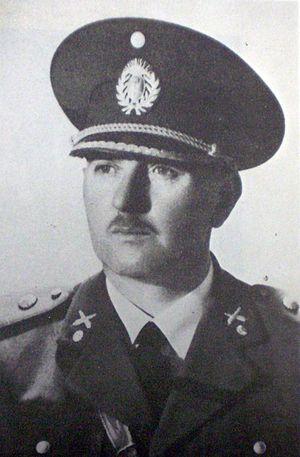
Domingo Alfredo Mercante était un militaire et homme politique argentin.